Ethnic groups in South Africa

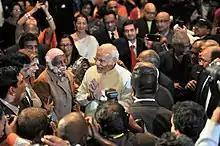
Indian Prime Minister Narendra Modi meets members of Indian community in Durban

This group consists predominantly of Dutch, German, French Huguenot, English, Portuguese and other European descendants. Culturally and linguistically, they are divided into Afrikaans-speaking and English-speaking groups. According to the 2022 census, one of the top three most spoken languages is Afrikaans (10.6%).